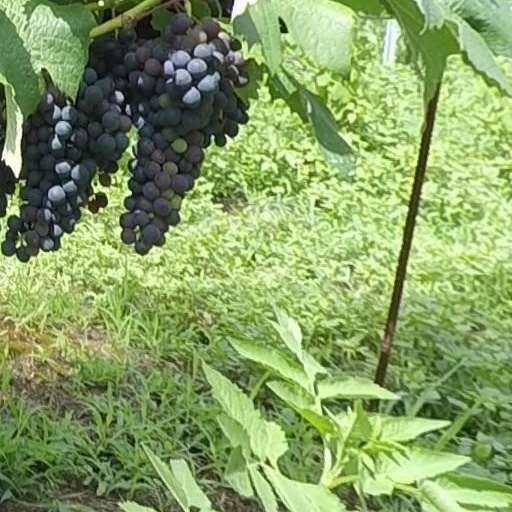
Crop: grape